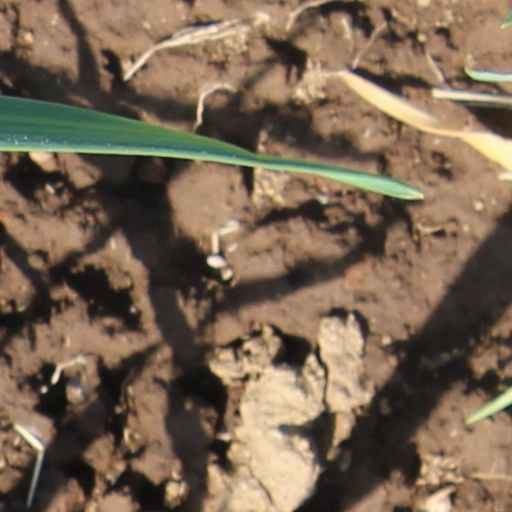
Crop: wheat